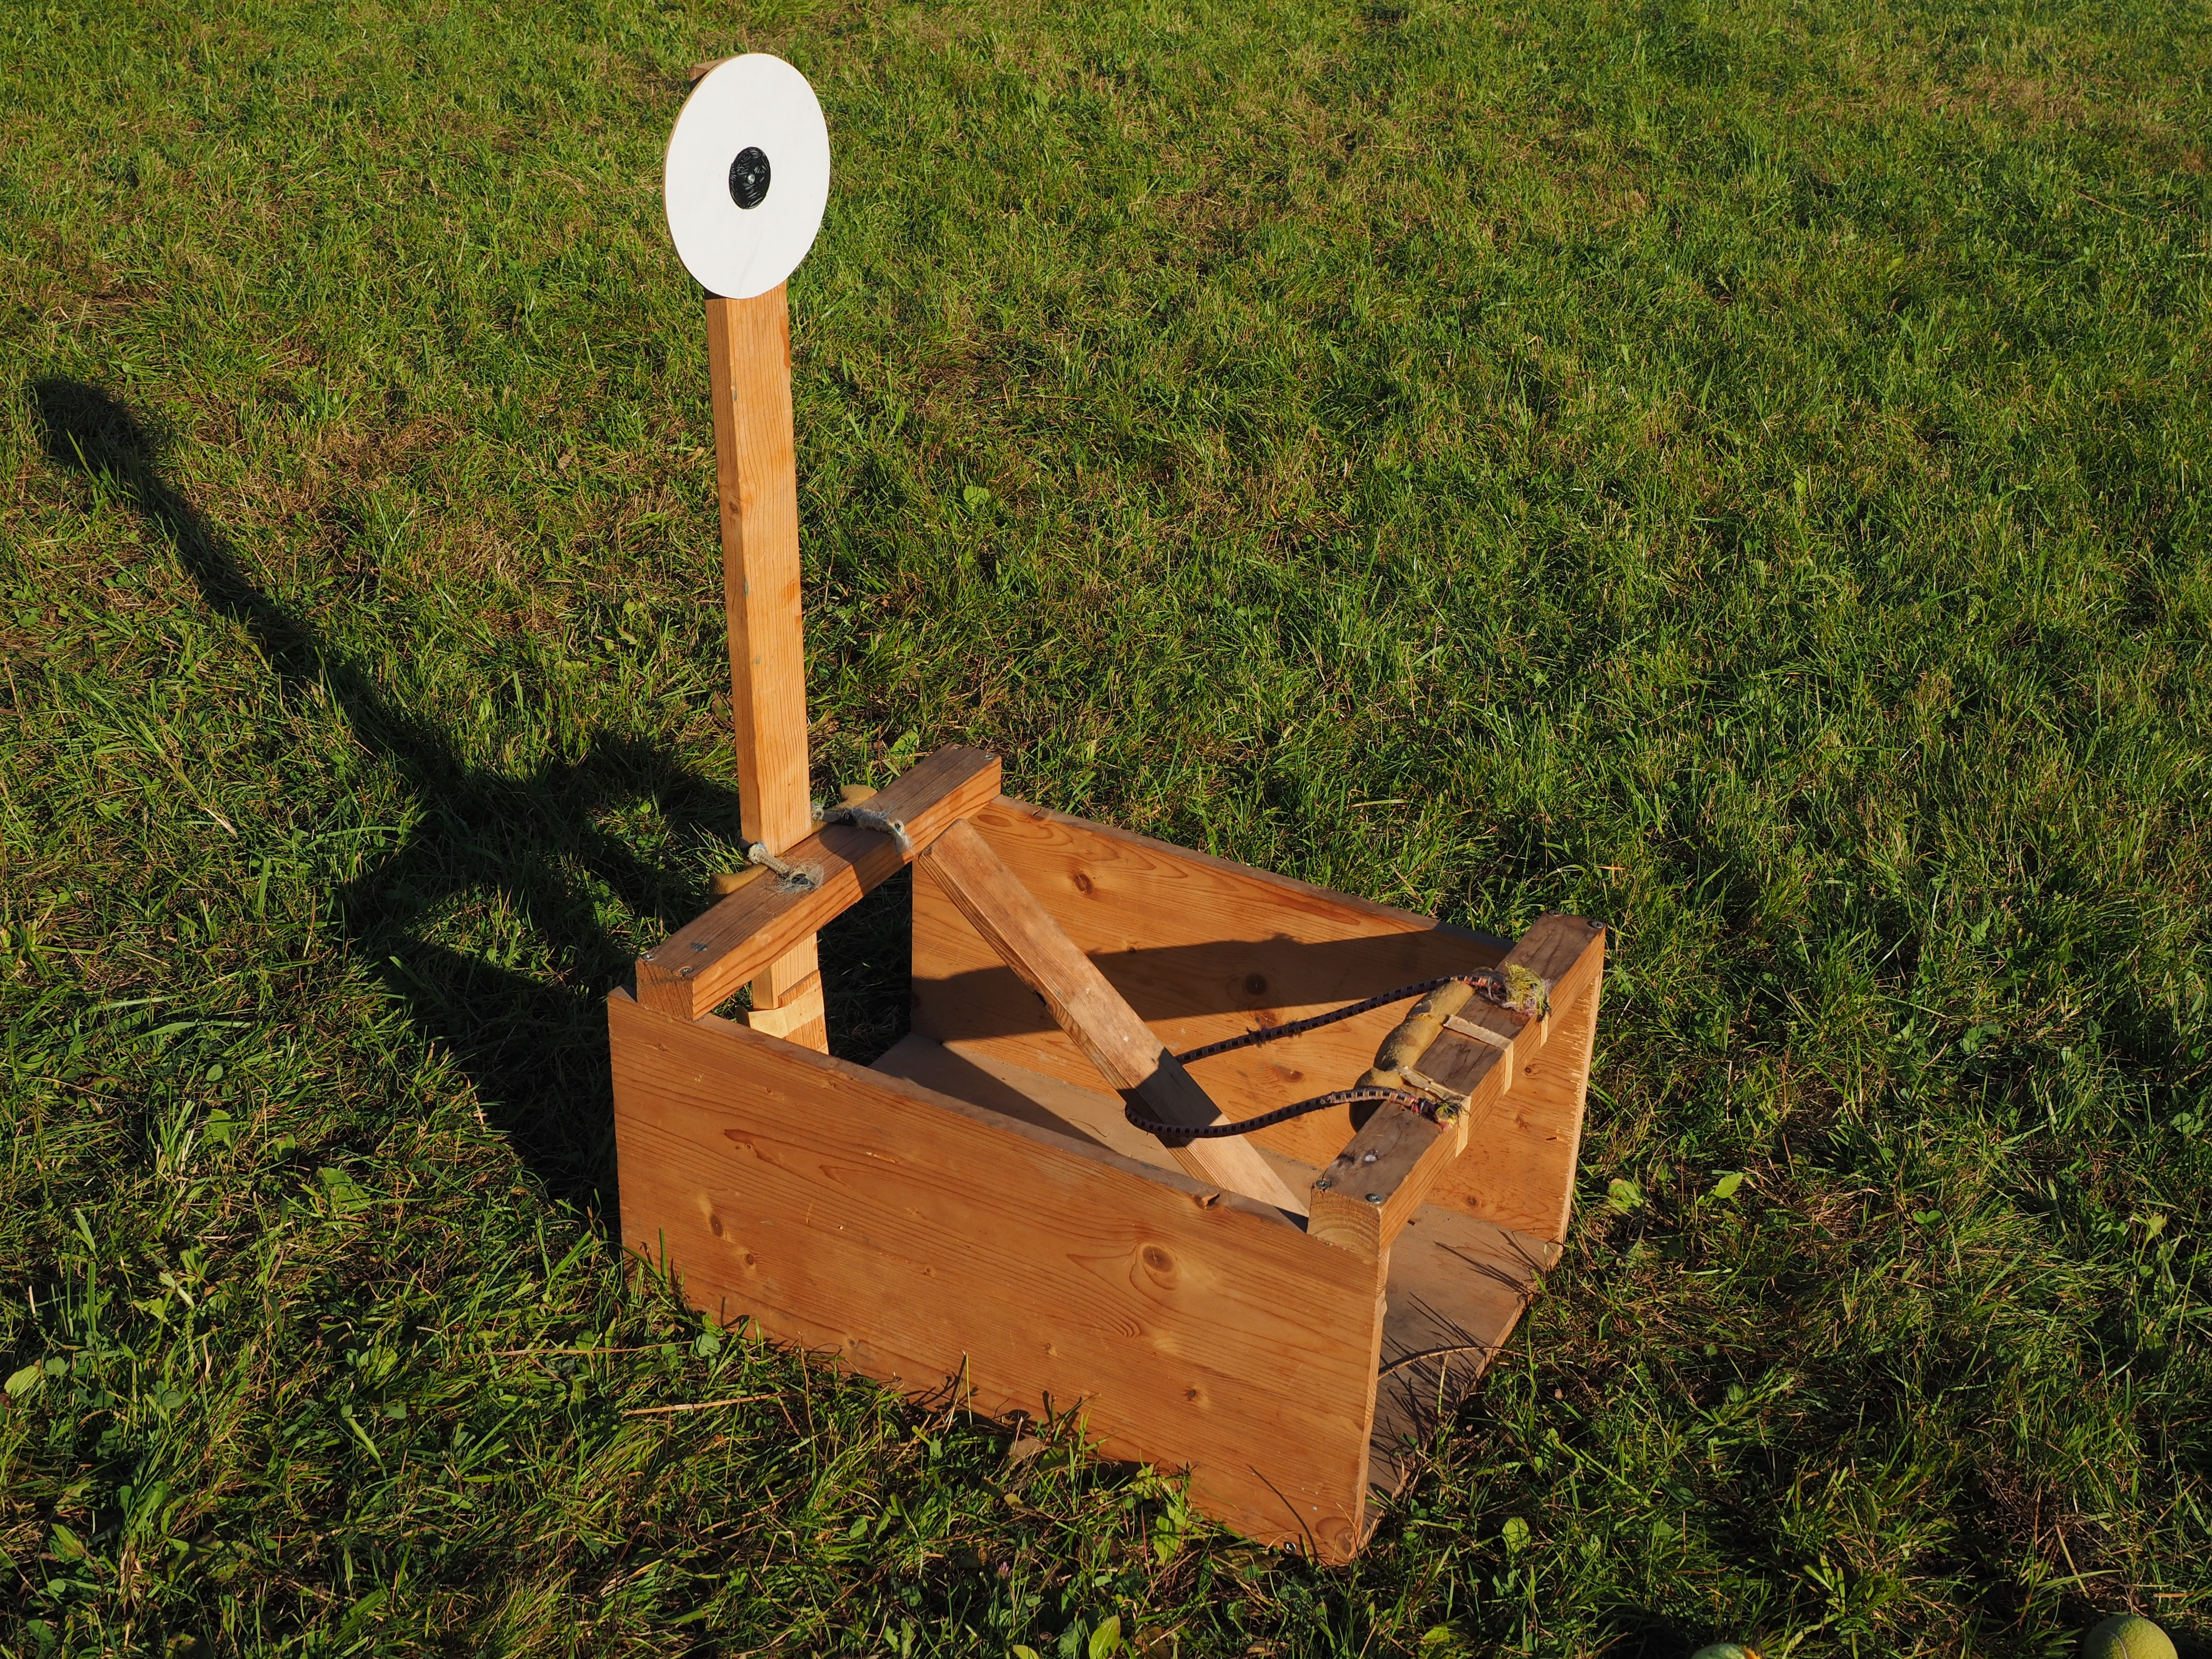
grass, wood, lawn, tool, vehicle, soil, machine, agriculture, device, children, fun, spin, trap, mohr head spin, mohr head toss machine